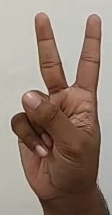
ASL sign: 2